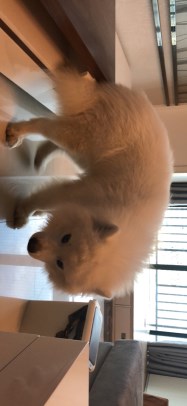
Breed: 2192-n000088-Samoyed